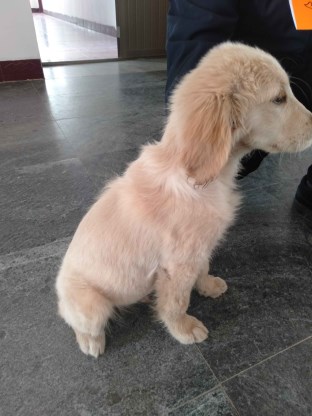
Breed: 5355-n000126-golden_retriever